The Imaginary Invalid

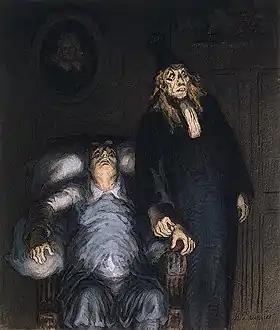
"The Imaginary Invalid", drawing by Honoré Daumier, c. 1857.

Now that they have both enjoyed the interlude, Beralde wants to have a chat with his brother, but Argan insists he must take a short walk first (he's had another "injection"). Once Argan is gone, Toinette begs Beralde not to give up on helping his niece. He says that he will do everything he can. Toinette hints that she has a plan herself, but cannot tell what it is because her master has returned.